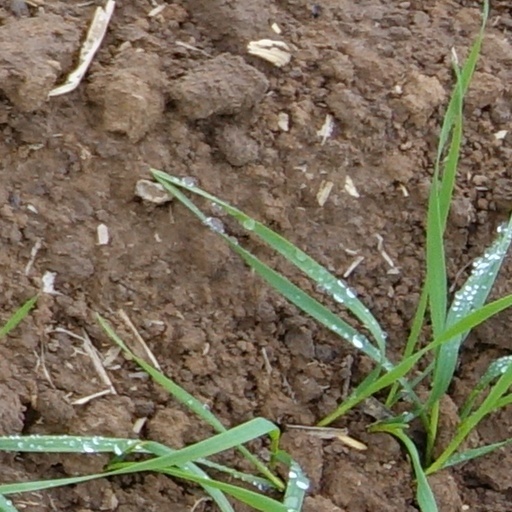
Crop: wheat